Question: Please indicate a possible affordance area of baseball bat that can be used for hitting
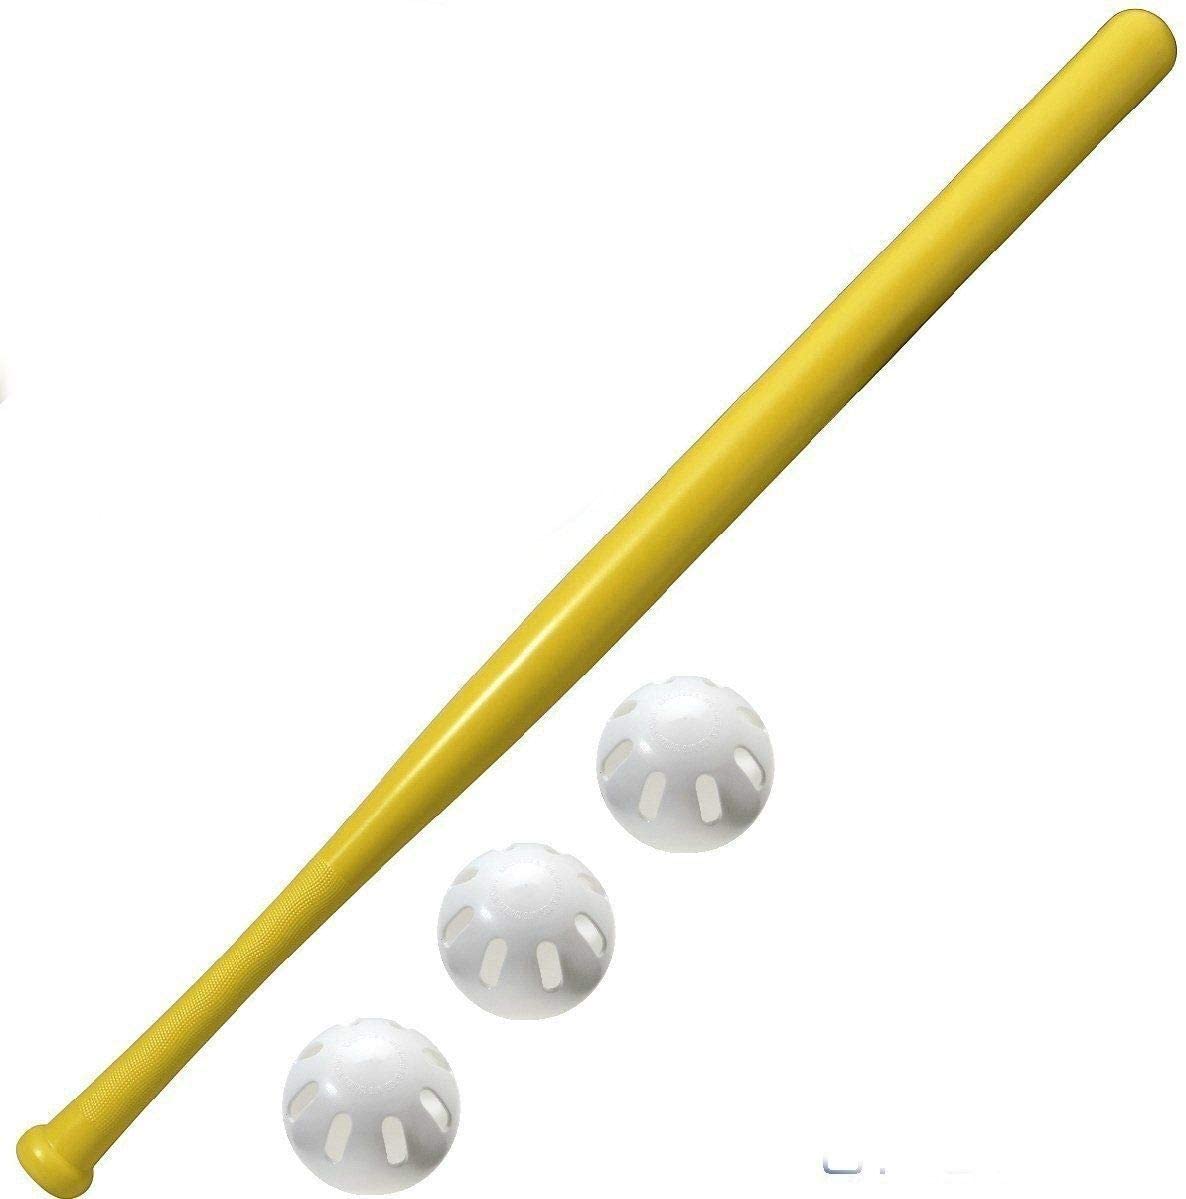
Answer: [779.866, 16.672, 1174.439, 430.695]